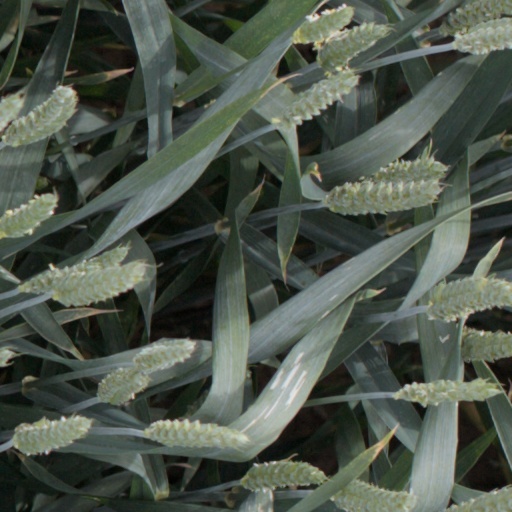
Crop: wheat